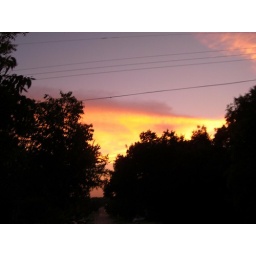
Sunset over a house on my street